Razori

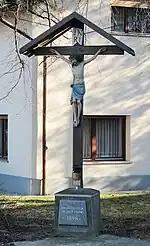
Wayside shrine in Razori

A wayside shrine in the form of a large wooden crucifix stands in the center of the village, near the intersection of the road to Brezovica pri Ljubljani with the road from Dobrova to Ljubljana. The inscription on the plaque at the base of the crucifix reads "Na križu visim in zate . 1898" ('I hang on the cross and I suffer for you. 1898.') The crucifix has been registered as cultural heritage.